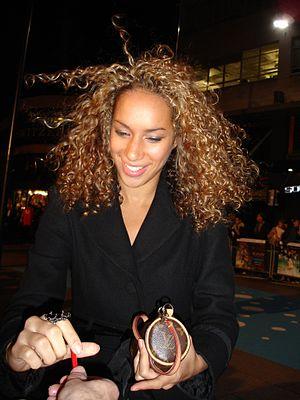
Leona Louise Lewis est une chanteuse britannique née le 3 avril 1985 à Islington.